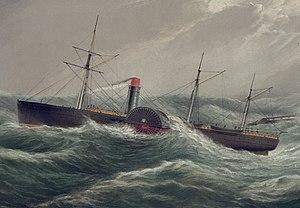
Le Baltic est un paquebot britannique mis en service en 1871 pour la White Star Line. Appartenant à la classe Oceanic, il est construit par les chantiers Harland & Wolff de Belfast sous le nom de Pacific, avant d'être renommé. Lors de son voyage inaugural en septembre 1871, il se classe parmi les paquebots les plus luxueux de son époque.
Le Pacific est un paquebot américain de la Collins Line mis en service en 1850. Il est le jumeau de l'Atlantic, du Baltic et de l'Arctic. En 1856, deux ans après le meurtrier naufrage de ce dernier, le Pacific lui-même disparaît après avoir quitté les côtes britanniques, et n'arrive jamais à New York. Les raisons de sa disparition restent un mystère, mais l'hypothèse d'une collision avec un iceberg, évoquée à l'époque, est en partie corroborée par la découverte en 1861 d'un message dans une bouteille évoquant cette cause.
La classe Oceanic est une classe de six paquebots transatlantiques britanniques construits au début des années 1870 pour la White Star Line. Commandés par Thomas Henry Ismay lors de sa reprise de la compagnie, ils se distinguent par une conception innovante, notamment dans leurs formes effilées et leurs installations plus sophistiquées que celles des paquebots de leur époque. Mis en service entre 1871 et 1872, ils ont pour noms Oceanic, Atlantic, Baltic, Republic, Adriatic et Celtic.